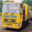
Label: truck